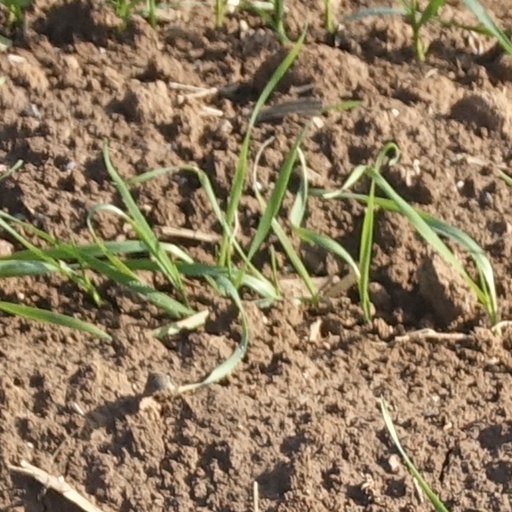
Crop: wheat